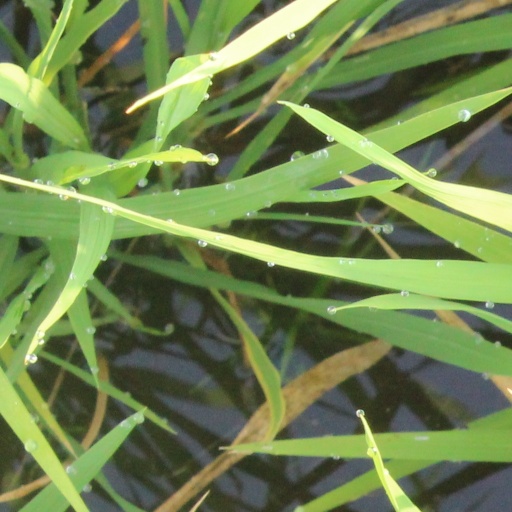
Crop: rice